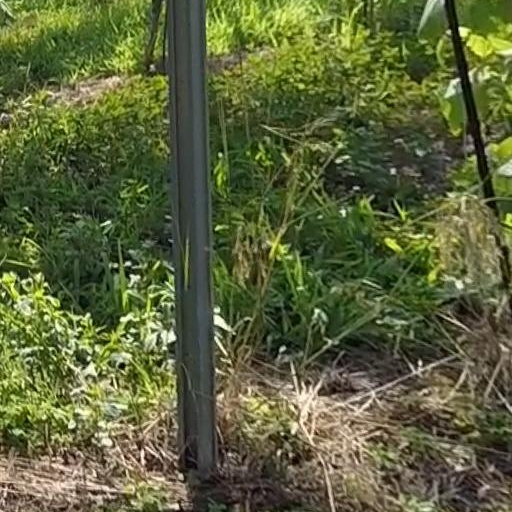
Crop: grape